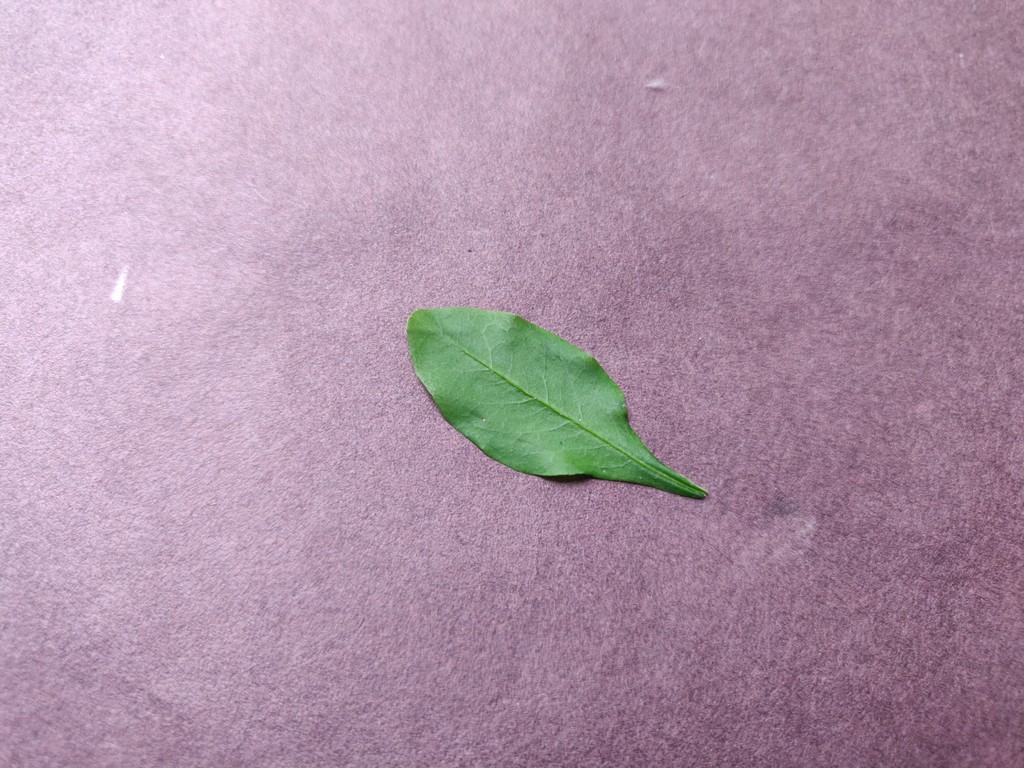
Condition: Healthy
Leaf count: single
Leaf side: front